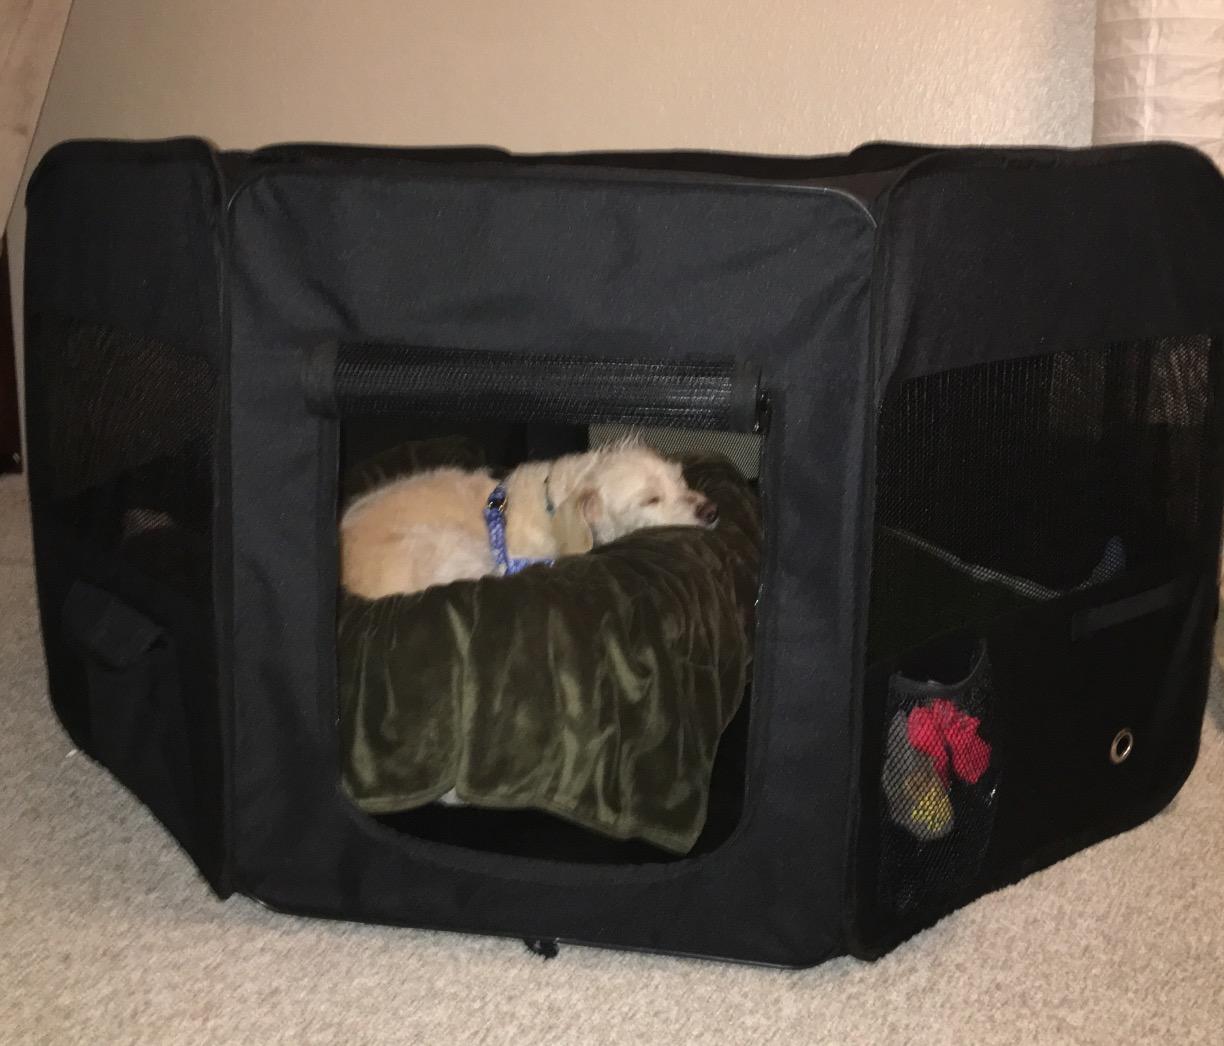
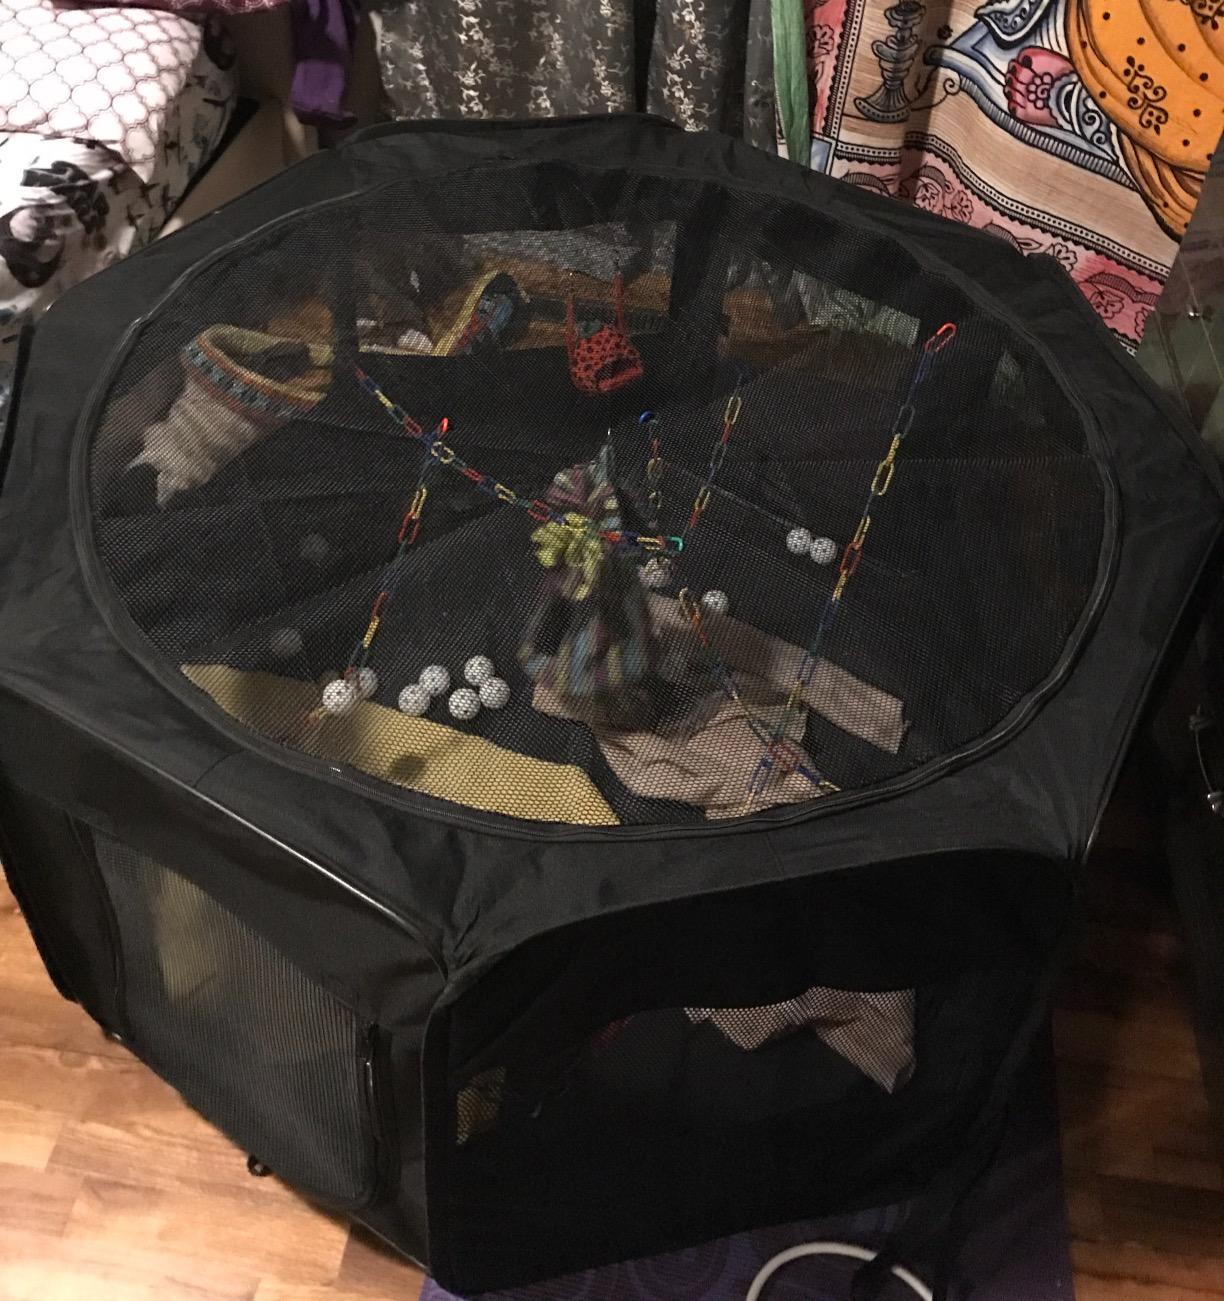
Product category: items_kennel
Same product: yes